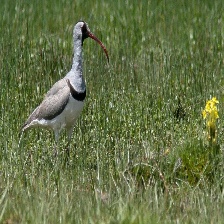
Species: IBISBILL
Scientific name: IBIDORHYNCHA STRUTHERSII